Knoxville, Illinois

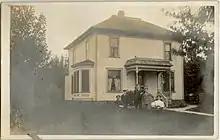
A house seen on a postcard sent from Knoxville in 1908

Knoxville was the county seat until 1873, when the county seat was moved to Galesburg. The first Knox County Courthouse, completed in 1839, and second Knox County jail, completed in 1845, still stand in Knoxville and are registered on the National Register of Historic Places. The two buildings and Knoxville's first general store, the Sanburn Log Cabin, built in 1832, have been restored and are open to the public. The county's Hall of Records, built in 1854, is used as Knoxville's City Hall.